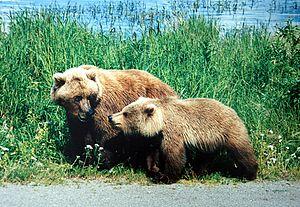
La faune des États-Unis d'Amérique est constituée de tous les animaux vivant dans les 48 États américains contigus et dans les mers et îles environnantes, dans l'archipel hawaïen, en Alaska dans l'Arctique et dans plusieurs territoires insulaires du Pacifique et des Caraïbes. Les États-Unis abritent de nombreuses espèces endémiques qui ne se trouvent nulle part ailleurs sur Terre. Avec la majeure partie du continent nord-américain, les États-Unis se trouvent dans les zones fauniques néarctique, néotropique et océanique et partagent une grande partie de leur flore et de leur faune avec le reste du supercontinent américain.